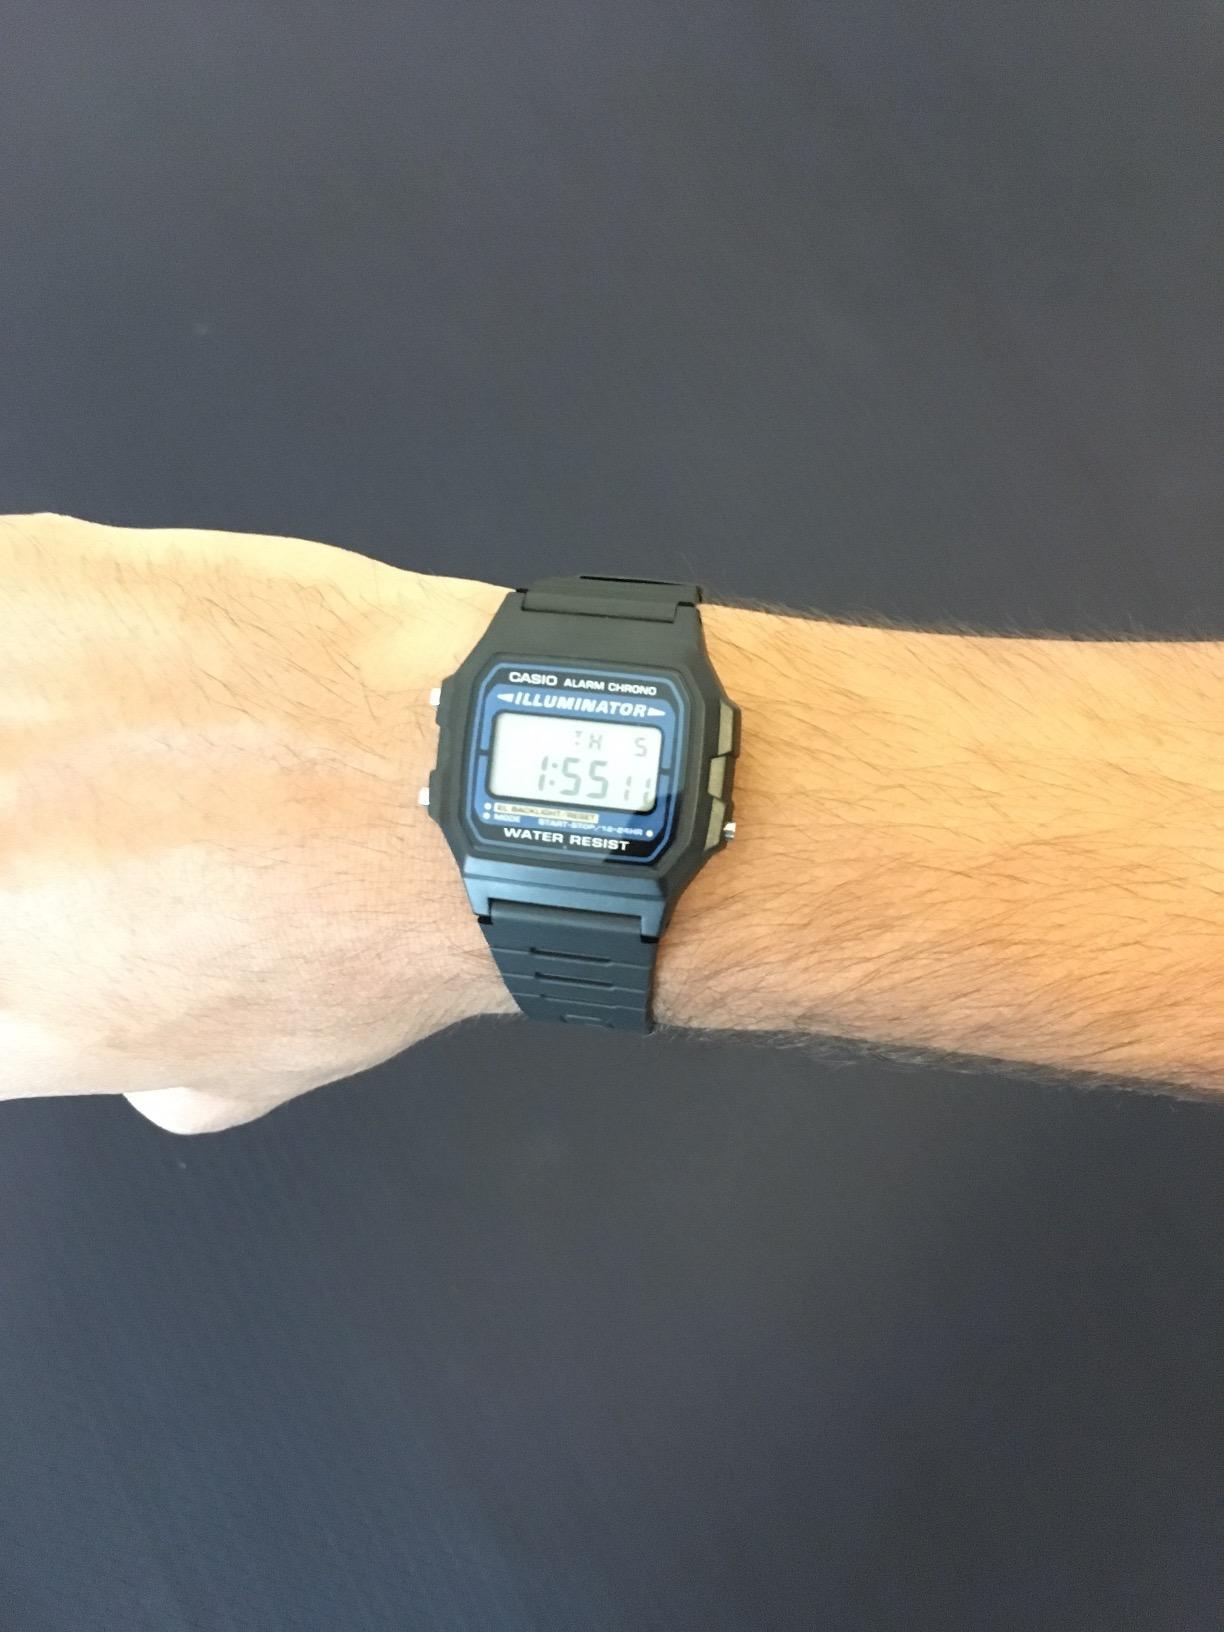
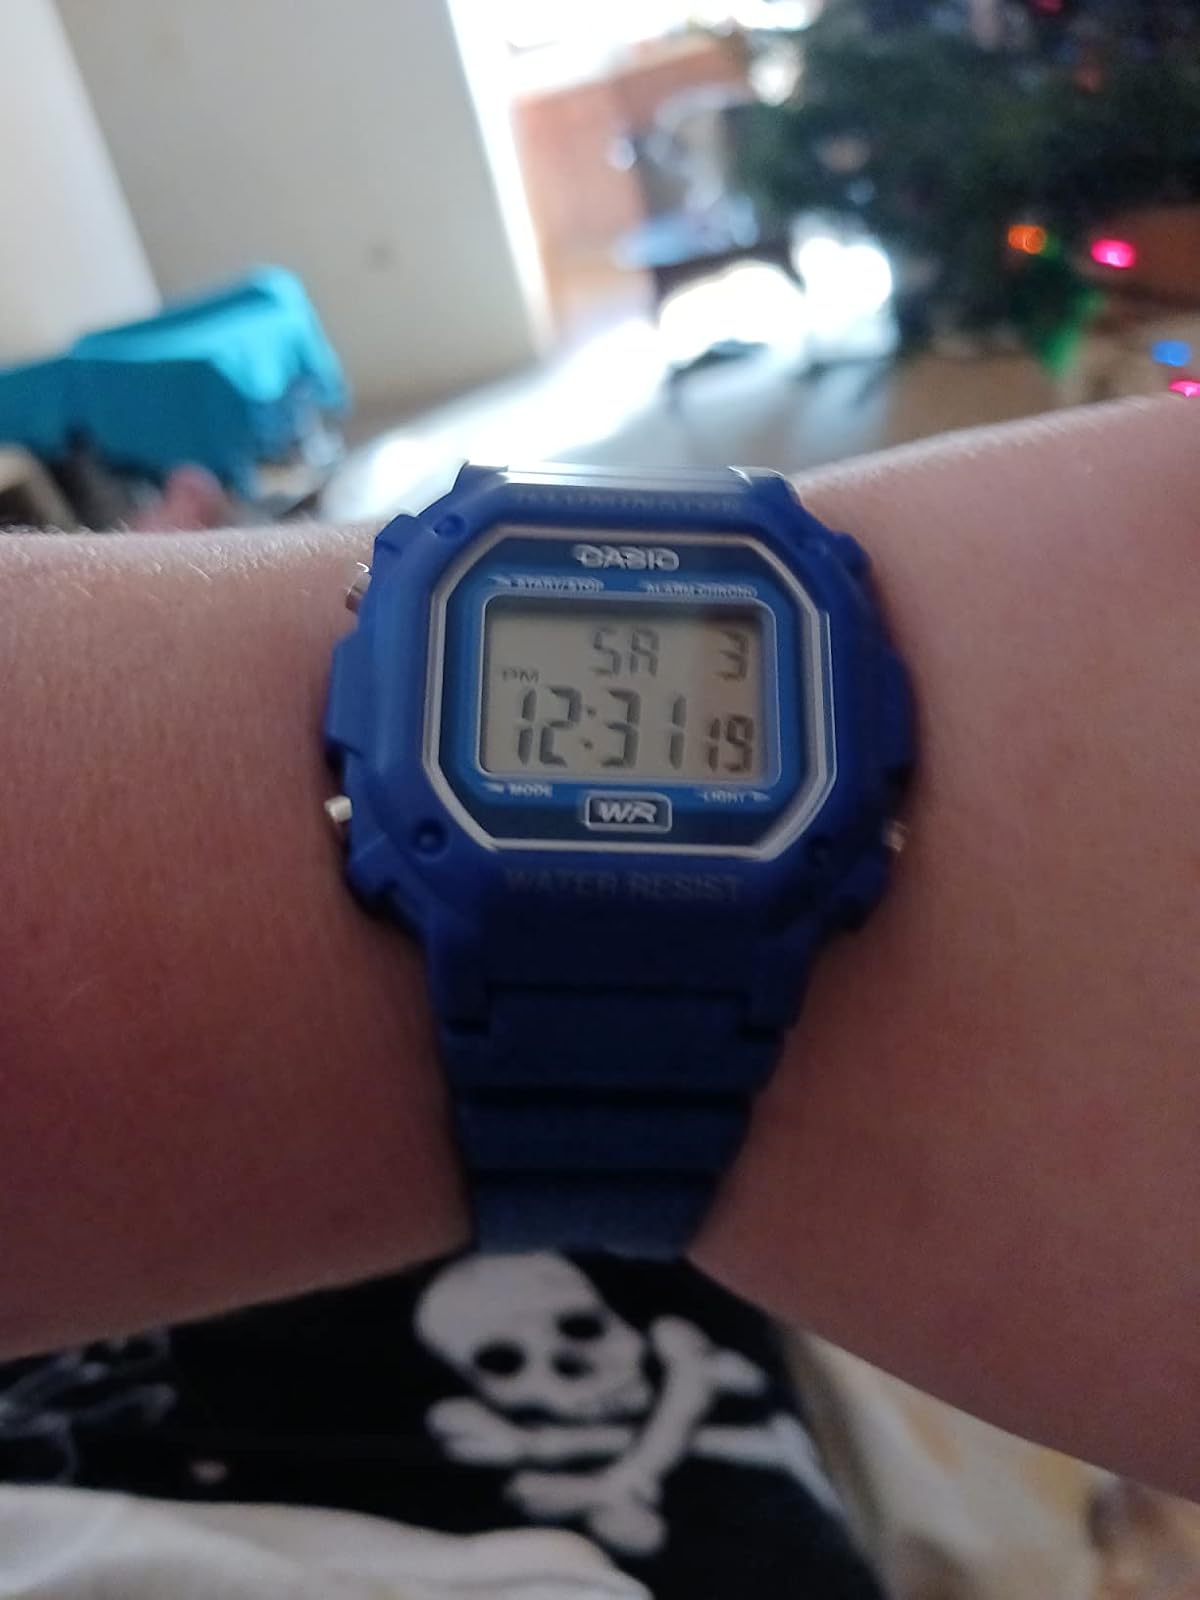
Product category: accessories_watch
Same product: no